Constantine Historic Commercial District

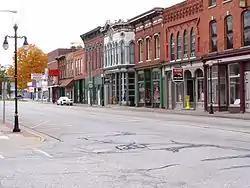
Washington Street, looking south

The Constantine Historic Commercial District is a primarily commercial historic district located in Constantine, Michigan along Washington Street between Second and Water Streets, and along Water Street between White Pigeon Street and 125 West Water. It was listed on the National Register of Historic Places in 1985.